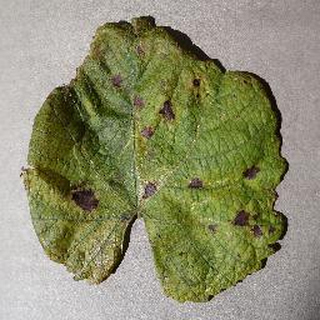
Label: grape_leaf_blight